Japanese quail

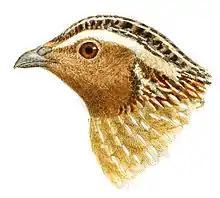
Drawing of the head of a Japanese quail

The morphology of the Japanese quail differs depending on its stage in life. As chicks, both male and female individuals exhibit the same kind of plumage and coloring. Their heads are tawny in color, with small black patches littering the area above the beak. The wings and the back of the chick are a pale brown, the back also having four brown stripes running along its length. A pale yellow-brown stripe surrounded by smaller black stripes runs down the top of the head.